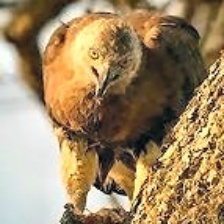
Species: GREY HEADED FISH EAGLE
Scientific name: ICHTHYOPHAGA ICHTHYAETUS